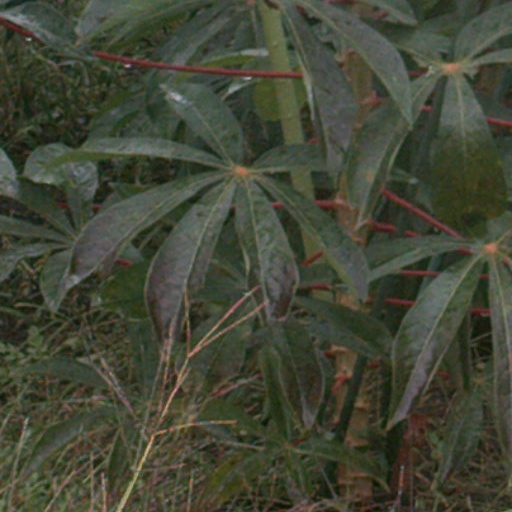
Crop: cassava